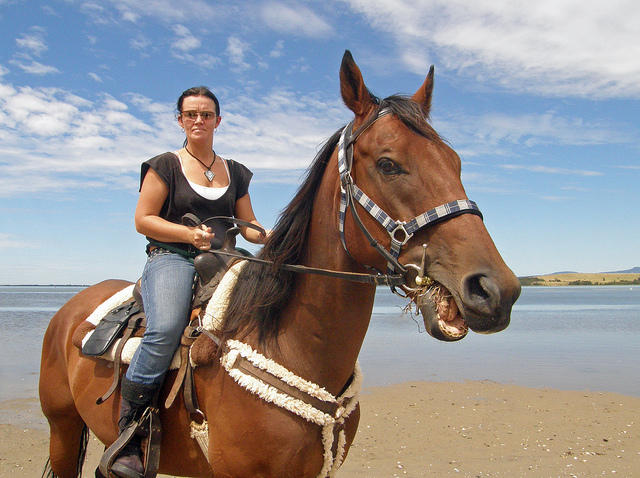
user: Given an image and a question. Answer the question in a short answer. Question: A female adult one of these is called a what? Short Answer:
assistant: mare